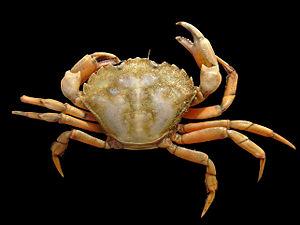
Crabe enragé, ou crabe vert, dans les eaux côtières belges (Westdiep), à bord du RV Belgica. Largeur de la carapace
Les Carcinidae constituent une famille de crabes, désormais obsolète.
Carcinus est un genre de crabes de la famille des Carcinidae. Il comporte deux espèces actuelles et deux fossiles.
Les Portunidae sont une famille de crabes.